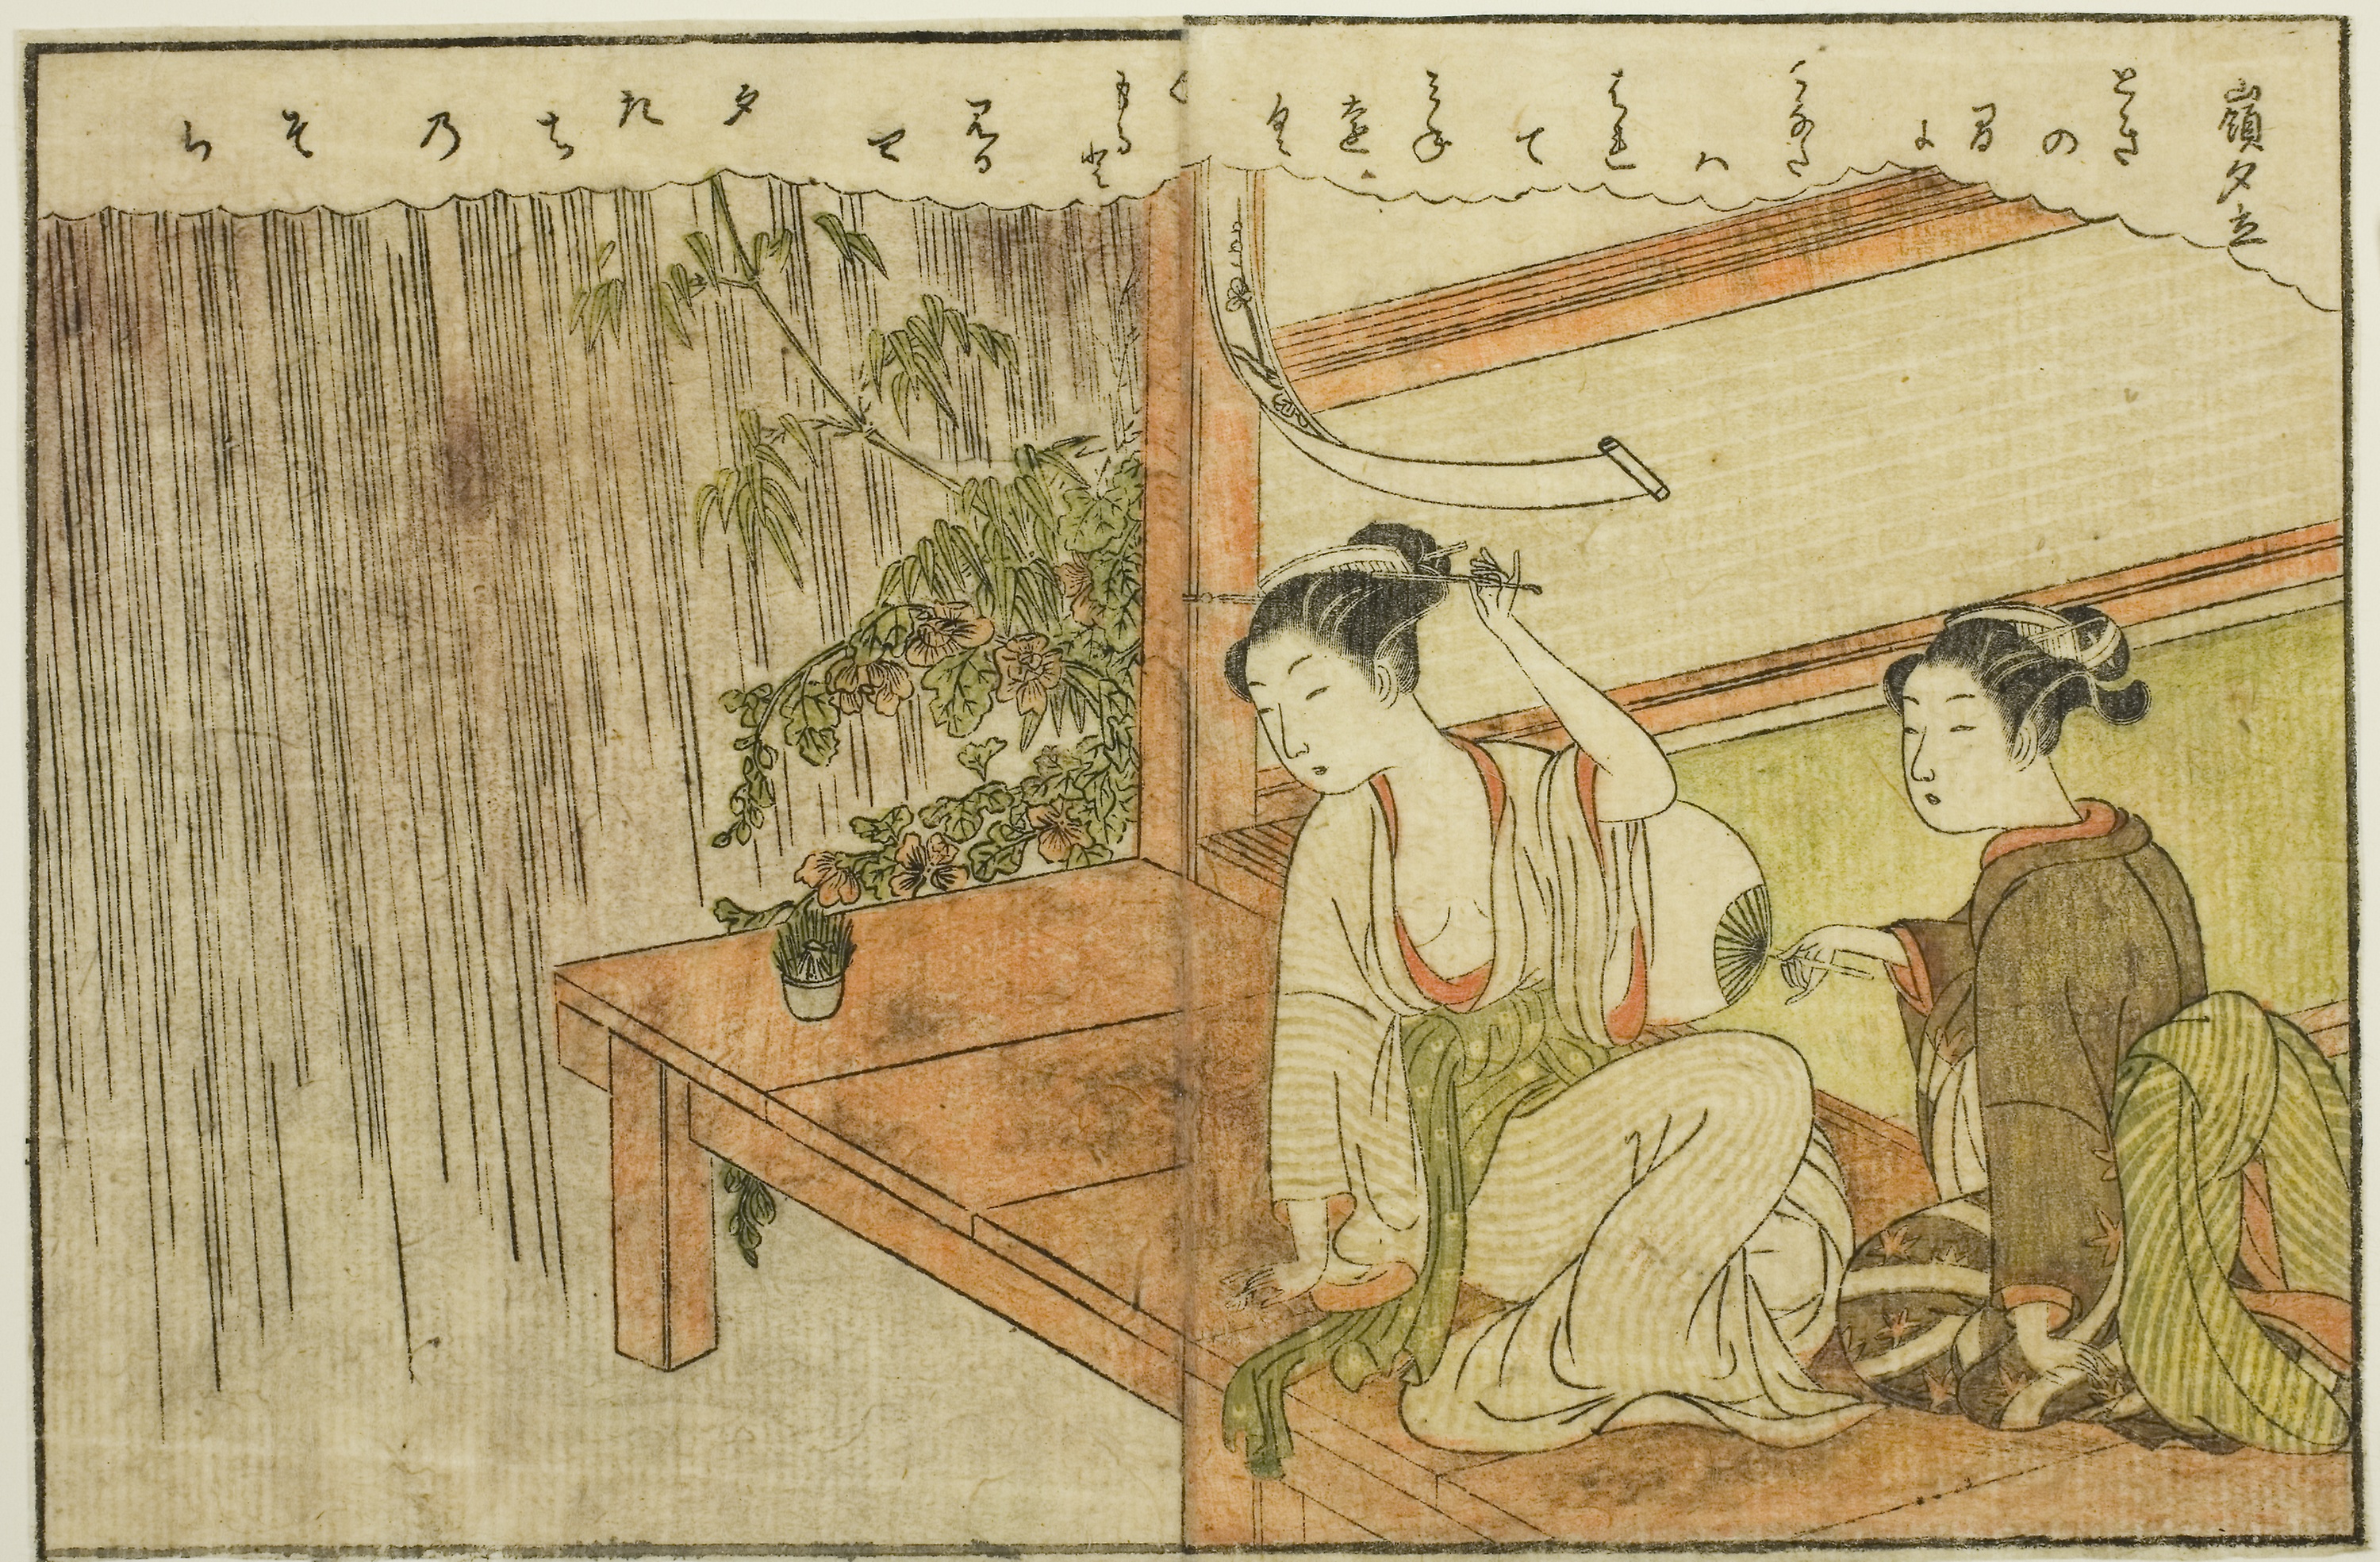
cartoon, illustration, art, organism, painting, drawing, sketch, artwork